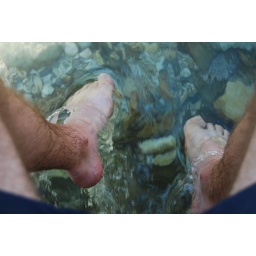
in the frozen water of the small river